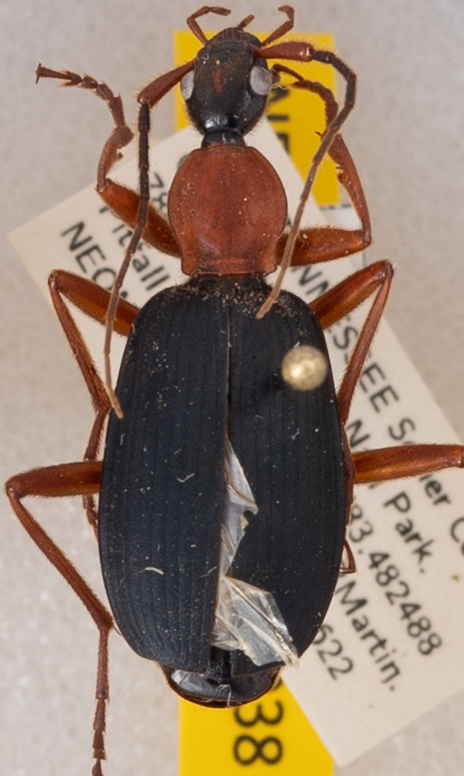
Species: Galerita bicolor
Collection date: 2021-06-22 04:00:00
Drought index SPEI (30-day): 0.39
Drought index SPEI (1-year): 0.792
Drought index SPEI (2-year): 2.09